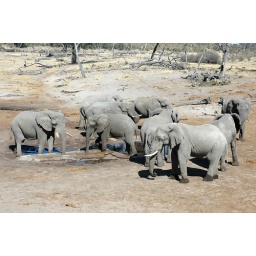
Savute - this is the view from the restaurant of the man made borehole in the dry river bed of the savute